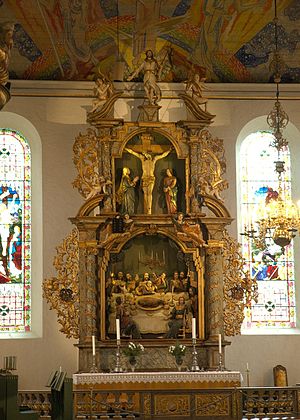
Oslo Domkirke / Interiør
Oslo Domkirke hed oprindelig Vor Frelser Kirke og blev indviet i 1697. Kirken er Oslos tredje domkirke.